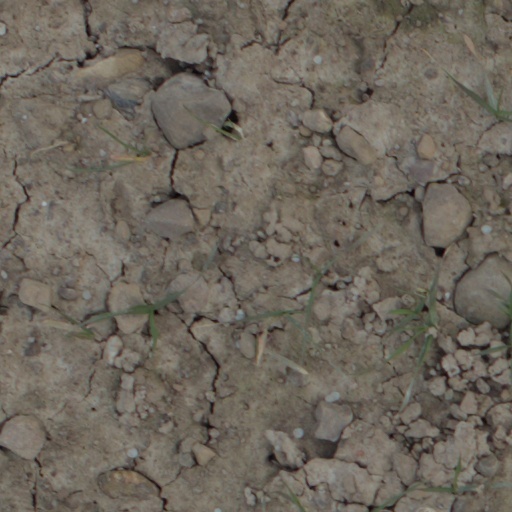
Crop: wheat